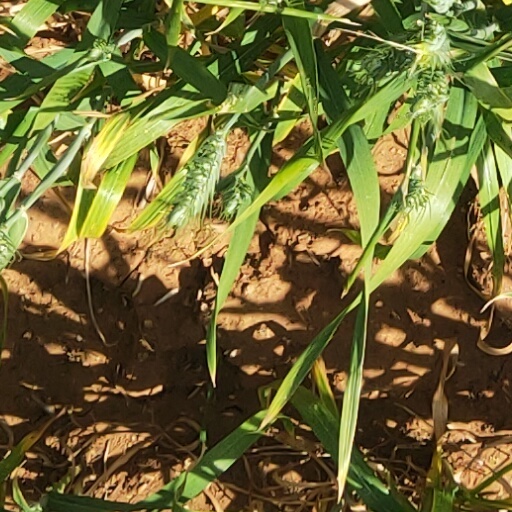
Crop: wheat